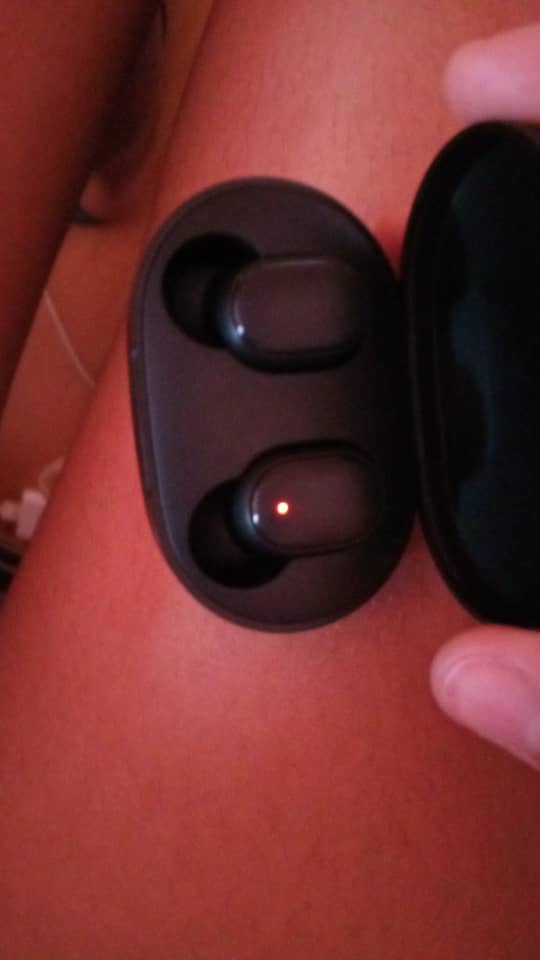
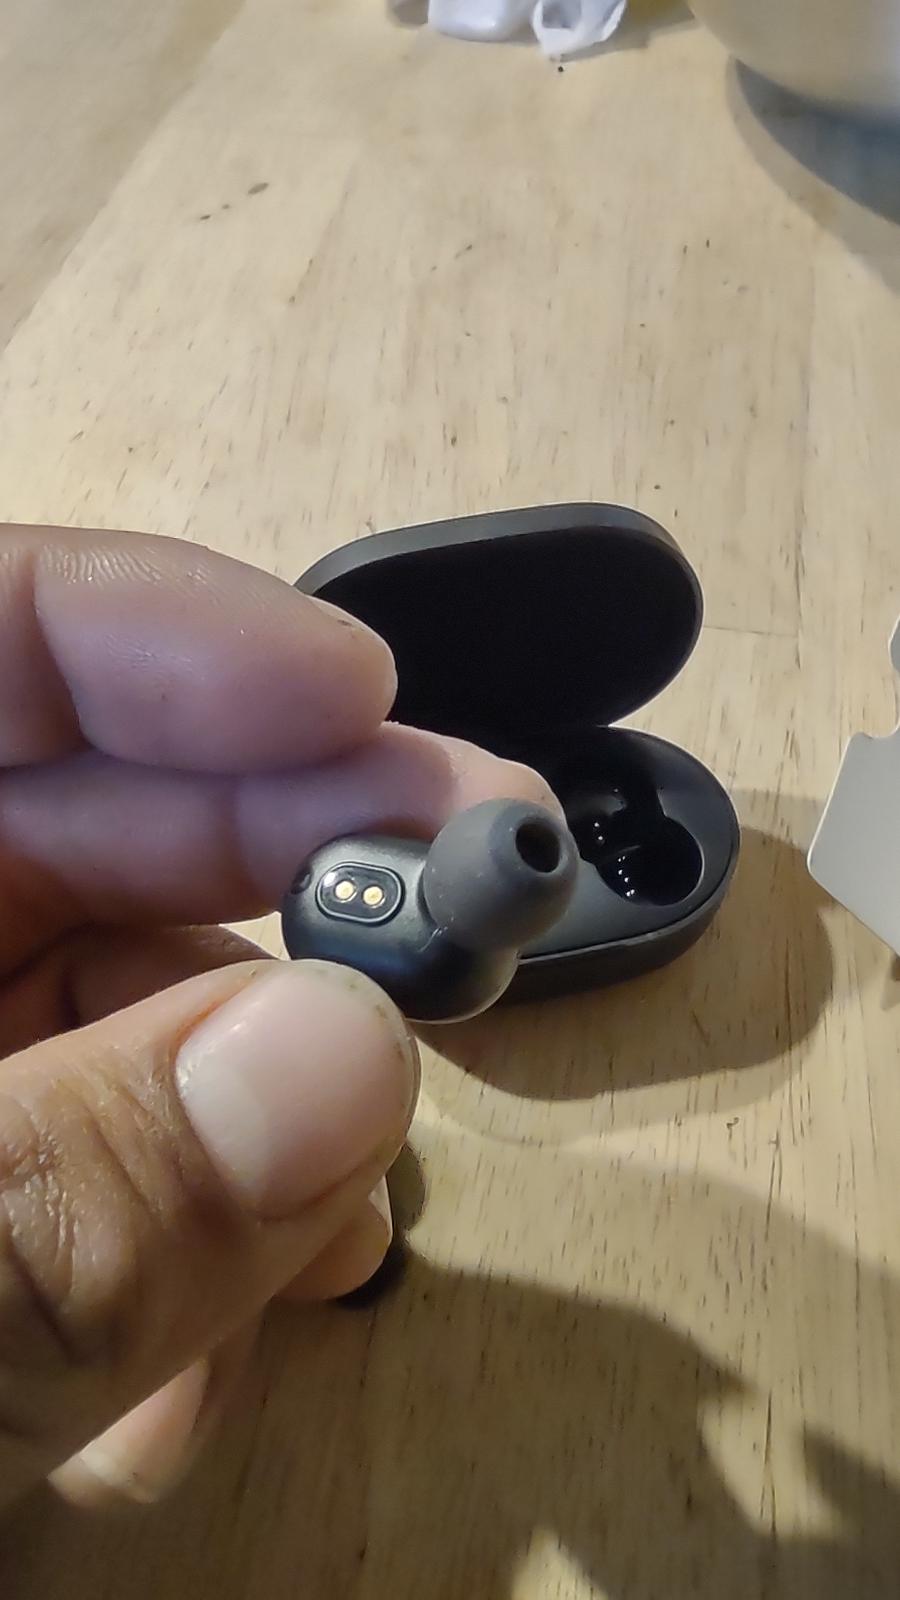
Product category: earbuds
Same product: yes